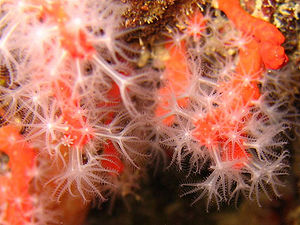
Ædelkoral / Billeder af ædelkoraldyr
Ædelkoral eller Rød Koral er betegnelsen for arterne af de stærkt rødfarvede koraldyr af slægten Corallium, mest kendt for deres rødfarvede skelet, brugt til smykkefremstilling siden antikken, især Middelhavsarten Corallium rubrum. Ædelkoralernes fremkomster er blevet så udplyndret og overhøstet, at koral trues af udryddelse i Middelhavet men også rovplyndring i Asien) samt forurening. Rødkoral høstes stadig og indsamles til smykkefremstilling, til dekoration, til akvarier hvor den kan holdes levende, samt ulovligt som kalkholdigt byggemateriale og til brug i folkemedicin.